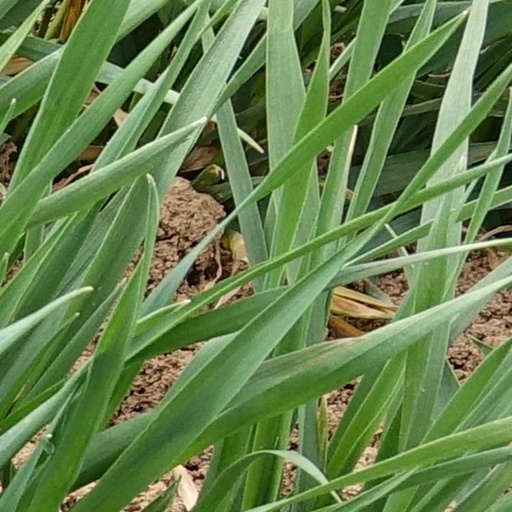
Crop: wheat